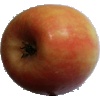
Label: Apple Pink Lady 1